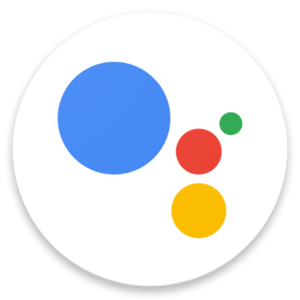
Une interface vocale rend possible l'interaction humaine orale avec les ordinateurs, en utilisant la reconnaissance vocale pour comprendre les commandes et répondre aux questions, et utilise généralement le text-to-speech pour lancer une réponse. Un dispositif de commande vocale est un appareil doté d'une interface utilisateur vocale.